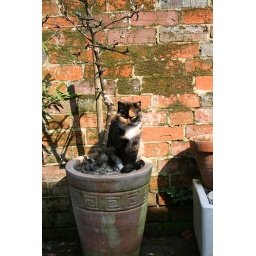
cat in a pot